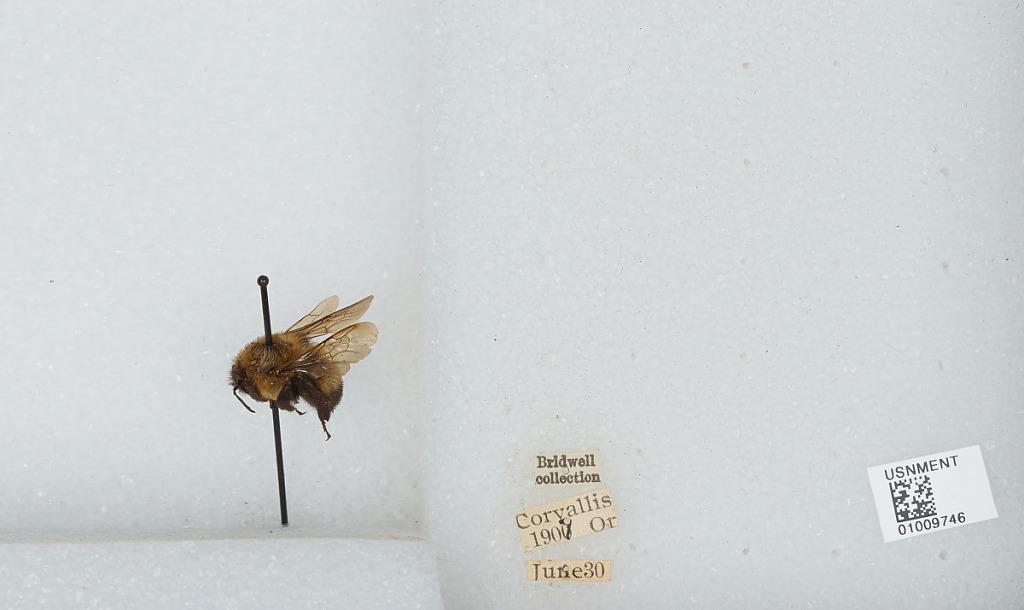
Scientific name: Bombus (Separatobombus) griseocollis (De Geer)
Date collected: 1907-6-30
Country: United States
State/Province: Oregon
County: Benton
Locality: Corvallis
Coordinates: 44.5667, -123.283